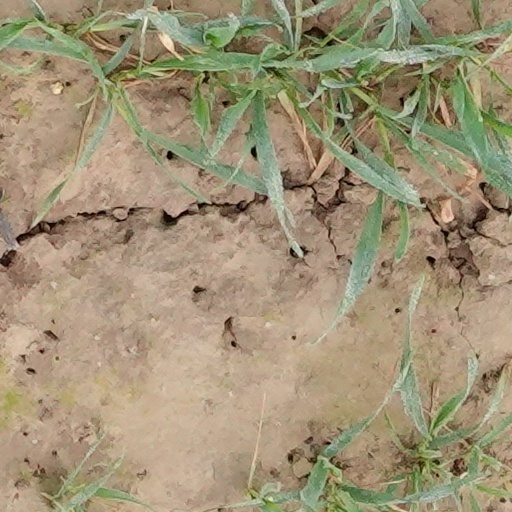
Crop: wheat